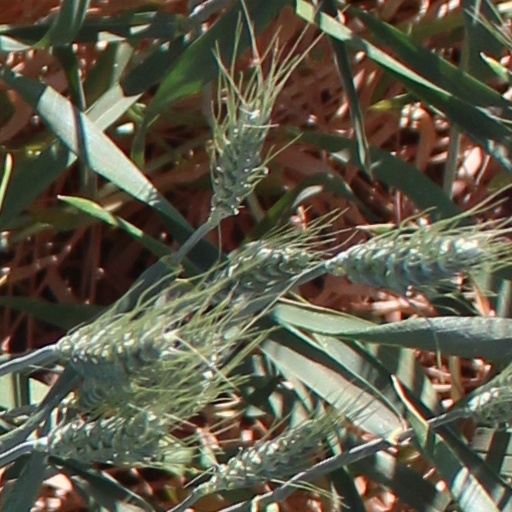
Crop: wheat